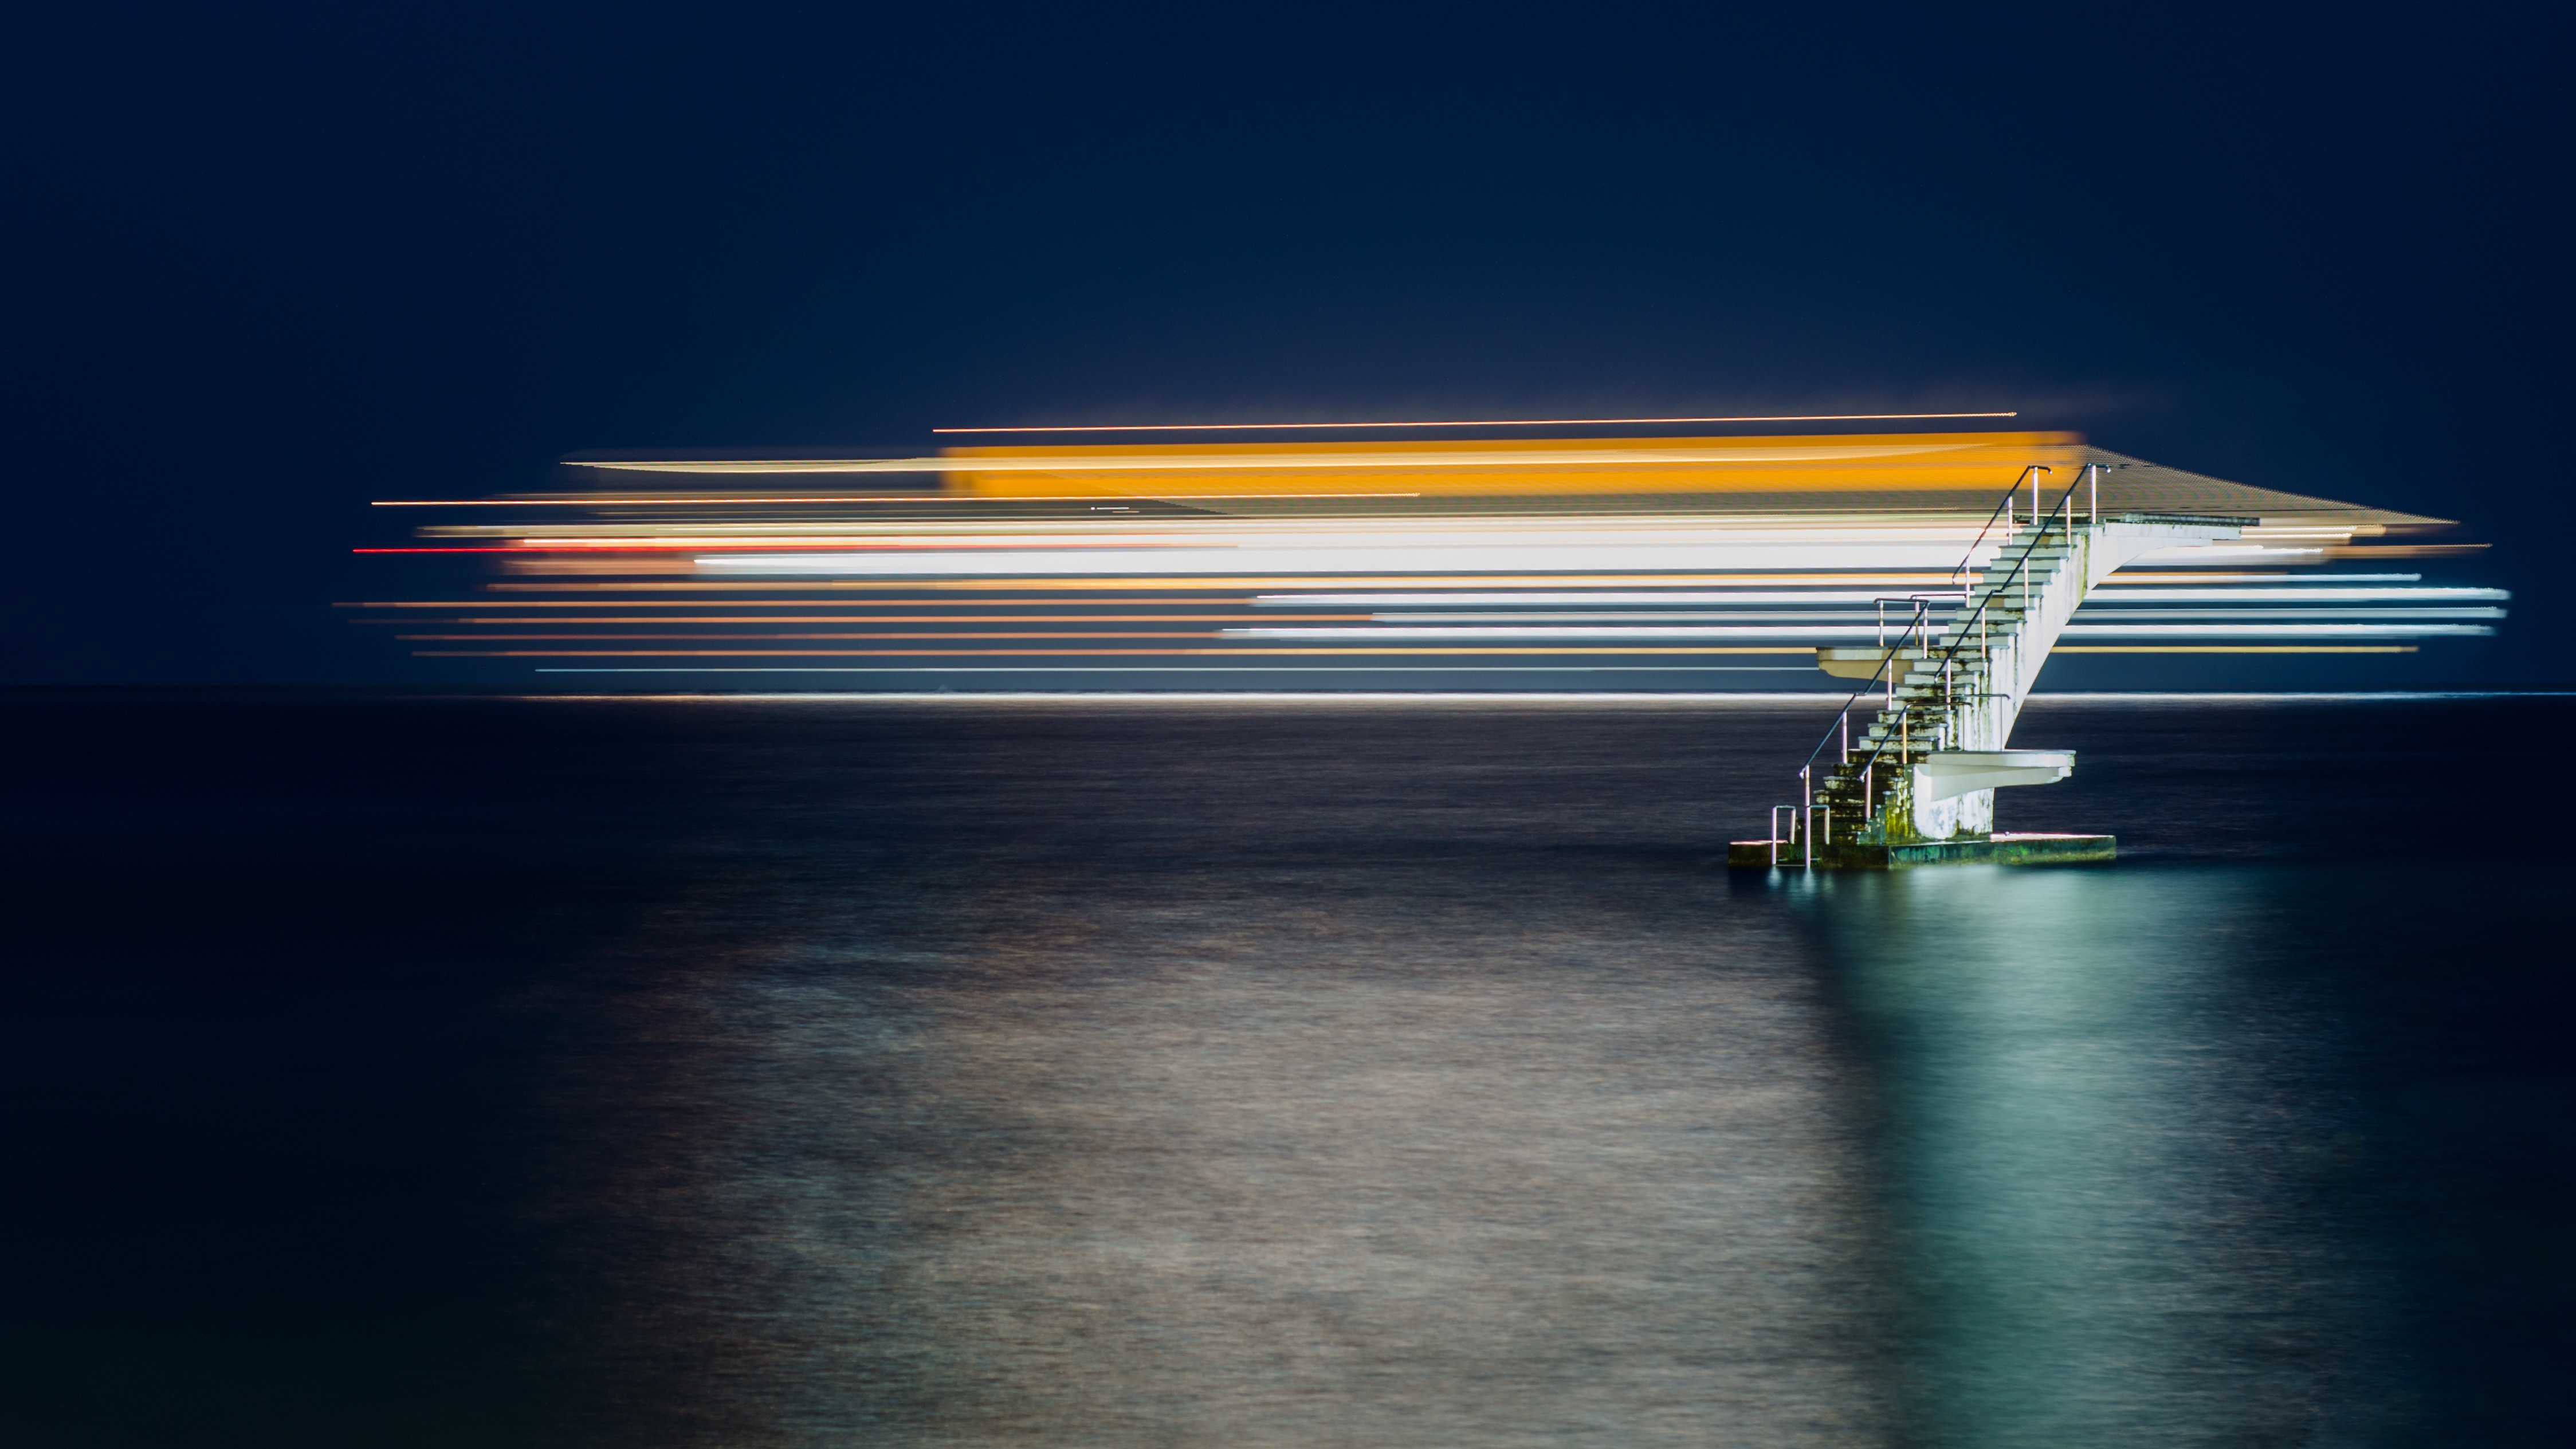
sea, wing, light, wood, night, sunlight, summer, line, reflection, vehicle, color, holiday, blue, lighting, shape, lod